1934 Centenary of Melbourne

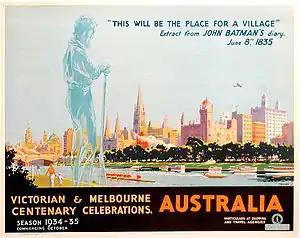

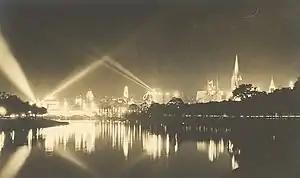
Centenary lighting of the city seen from across the Yarra River

The Melbourne Centenary was a 1934 centennial celebration of the founding of the city of Melbourne, Australia.